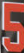
Number: 5